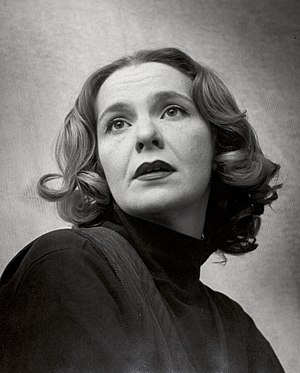
Geraldine Page
Geraldine Sue Page var en amerikansk teater- og filmskuespiller.